Hand axe

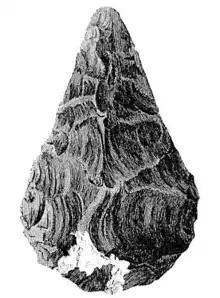
The first published picture of a hand axe, drawn by John Frere in the year 1800.

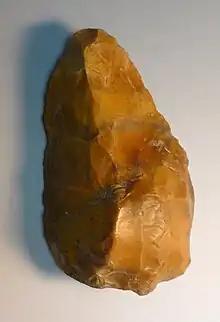
Flint hand axe found in Winchester

A hand axe (or handaxe or Acheulean hand axe) is a prehistoric stone tool with two faces that is the longest-used tool in human history. It is made from stone, usually flint or chert that has been "reduced" and shaped from a larger piece by knapping, or hitting against another stone. They are characteristic of the lower Acheulean and middle Palaeolithic (Mousterian) periods, roughly 1.6 million years ago to about 100,000 years ago, and used by "Homo erectus" and other early humans, but rarely by "Homo sapiens".